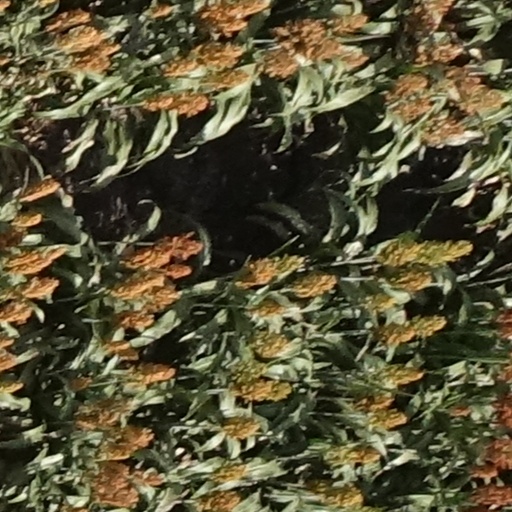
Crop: sorghum